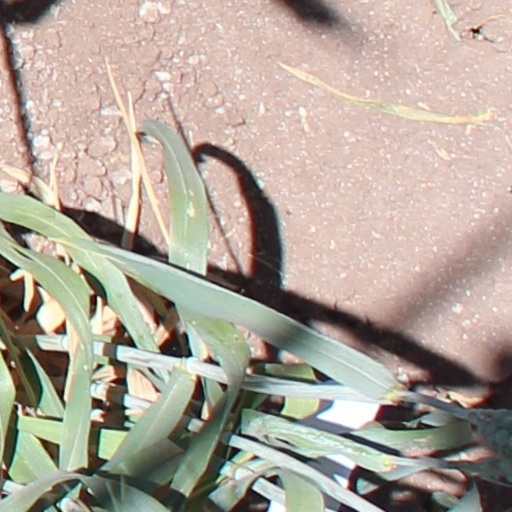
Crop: wheat